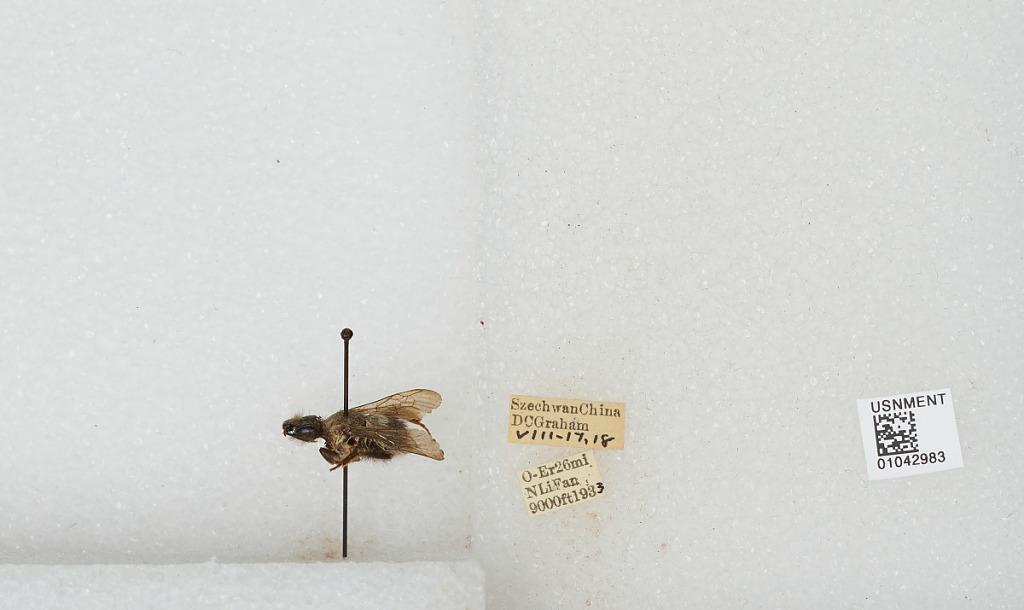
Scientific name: Bombus sp.
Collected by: D. Graham
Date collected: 1933-8-17
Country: China
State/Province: Sichuan
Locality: O-Er 26mi N Li Fan